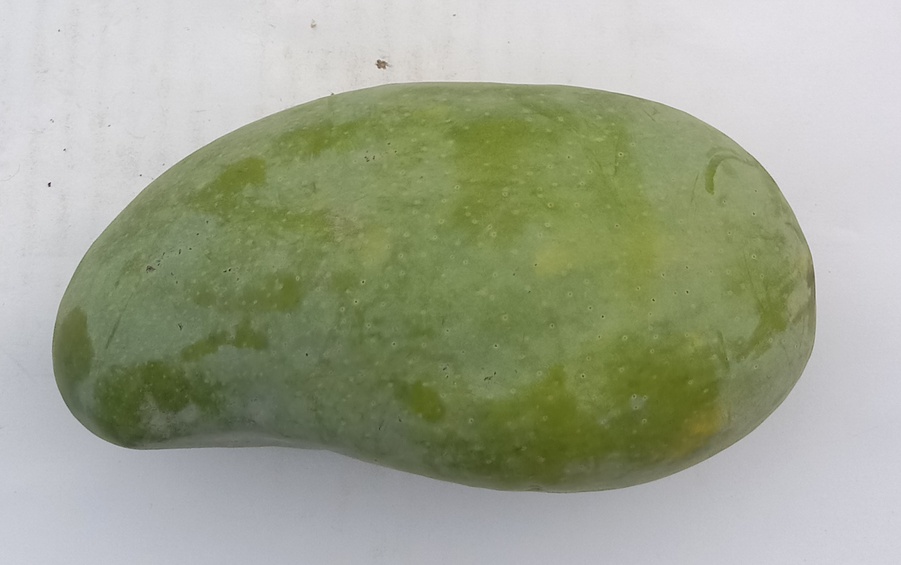
Mango variety: Sindhri